Spectacles (product)

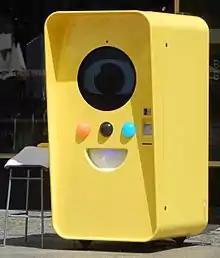
A Snapbot vending machine in Berlin

A Snapbot is a pop-up vending machine developed and manufactured by Snap Inc. It was designed for the distribution of Spectacles. Snapbot first appeared on November 10, 2016, in Venice, Los Angeles, and was then located in Big Sur, California. Snapbot was relocated to different locations in the U.S. for several months after the release of Spectacles. In February 2017, Snapchat began selling Spectacles online.